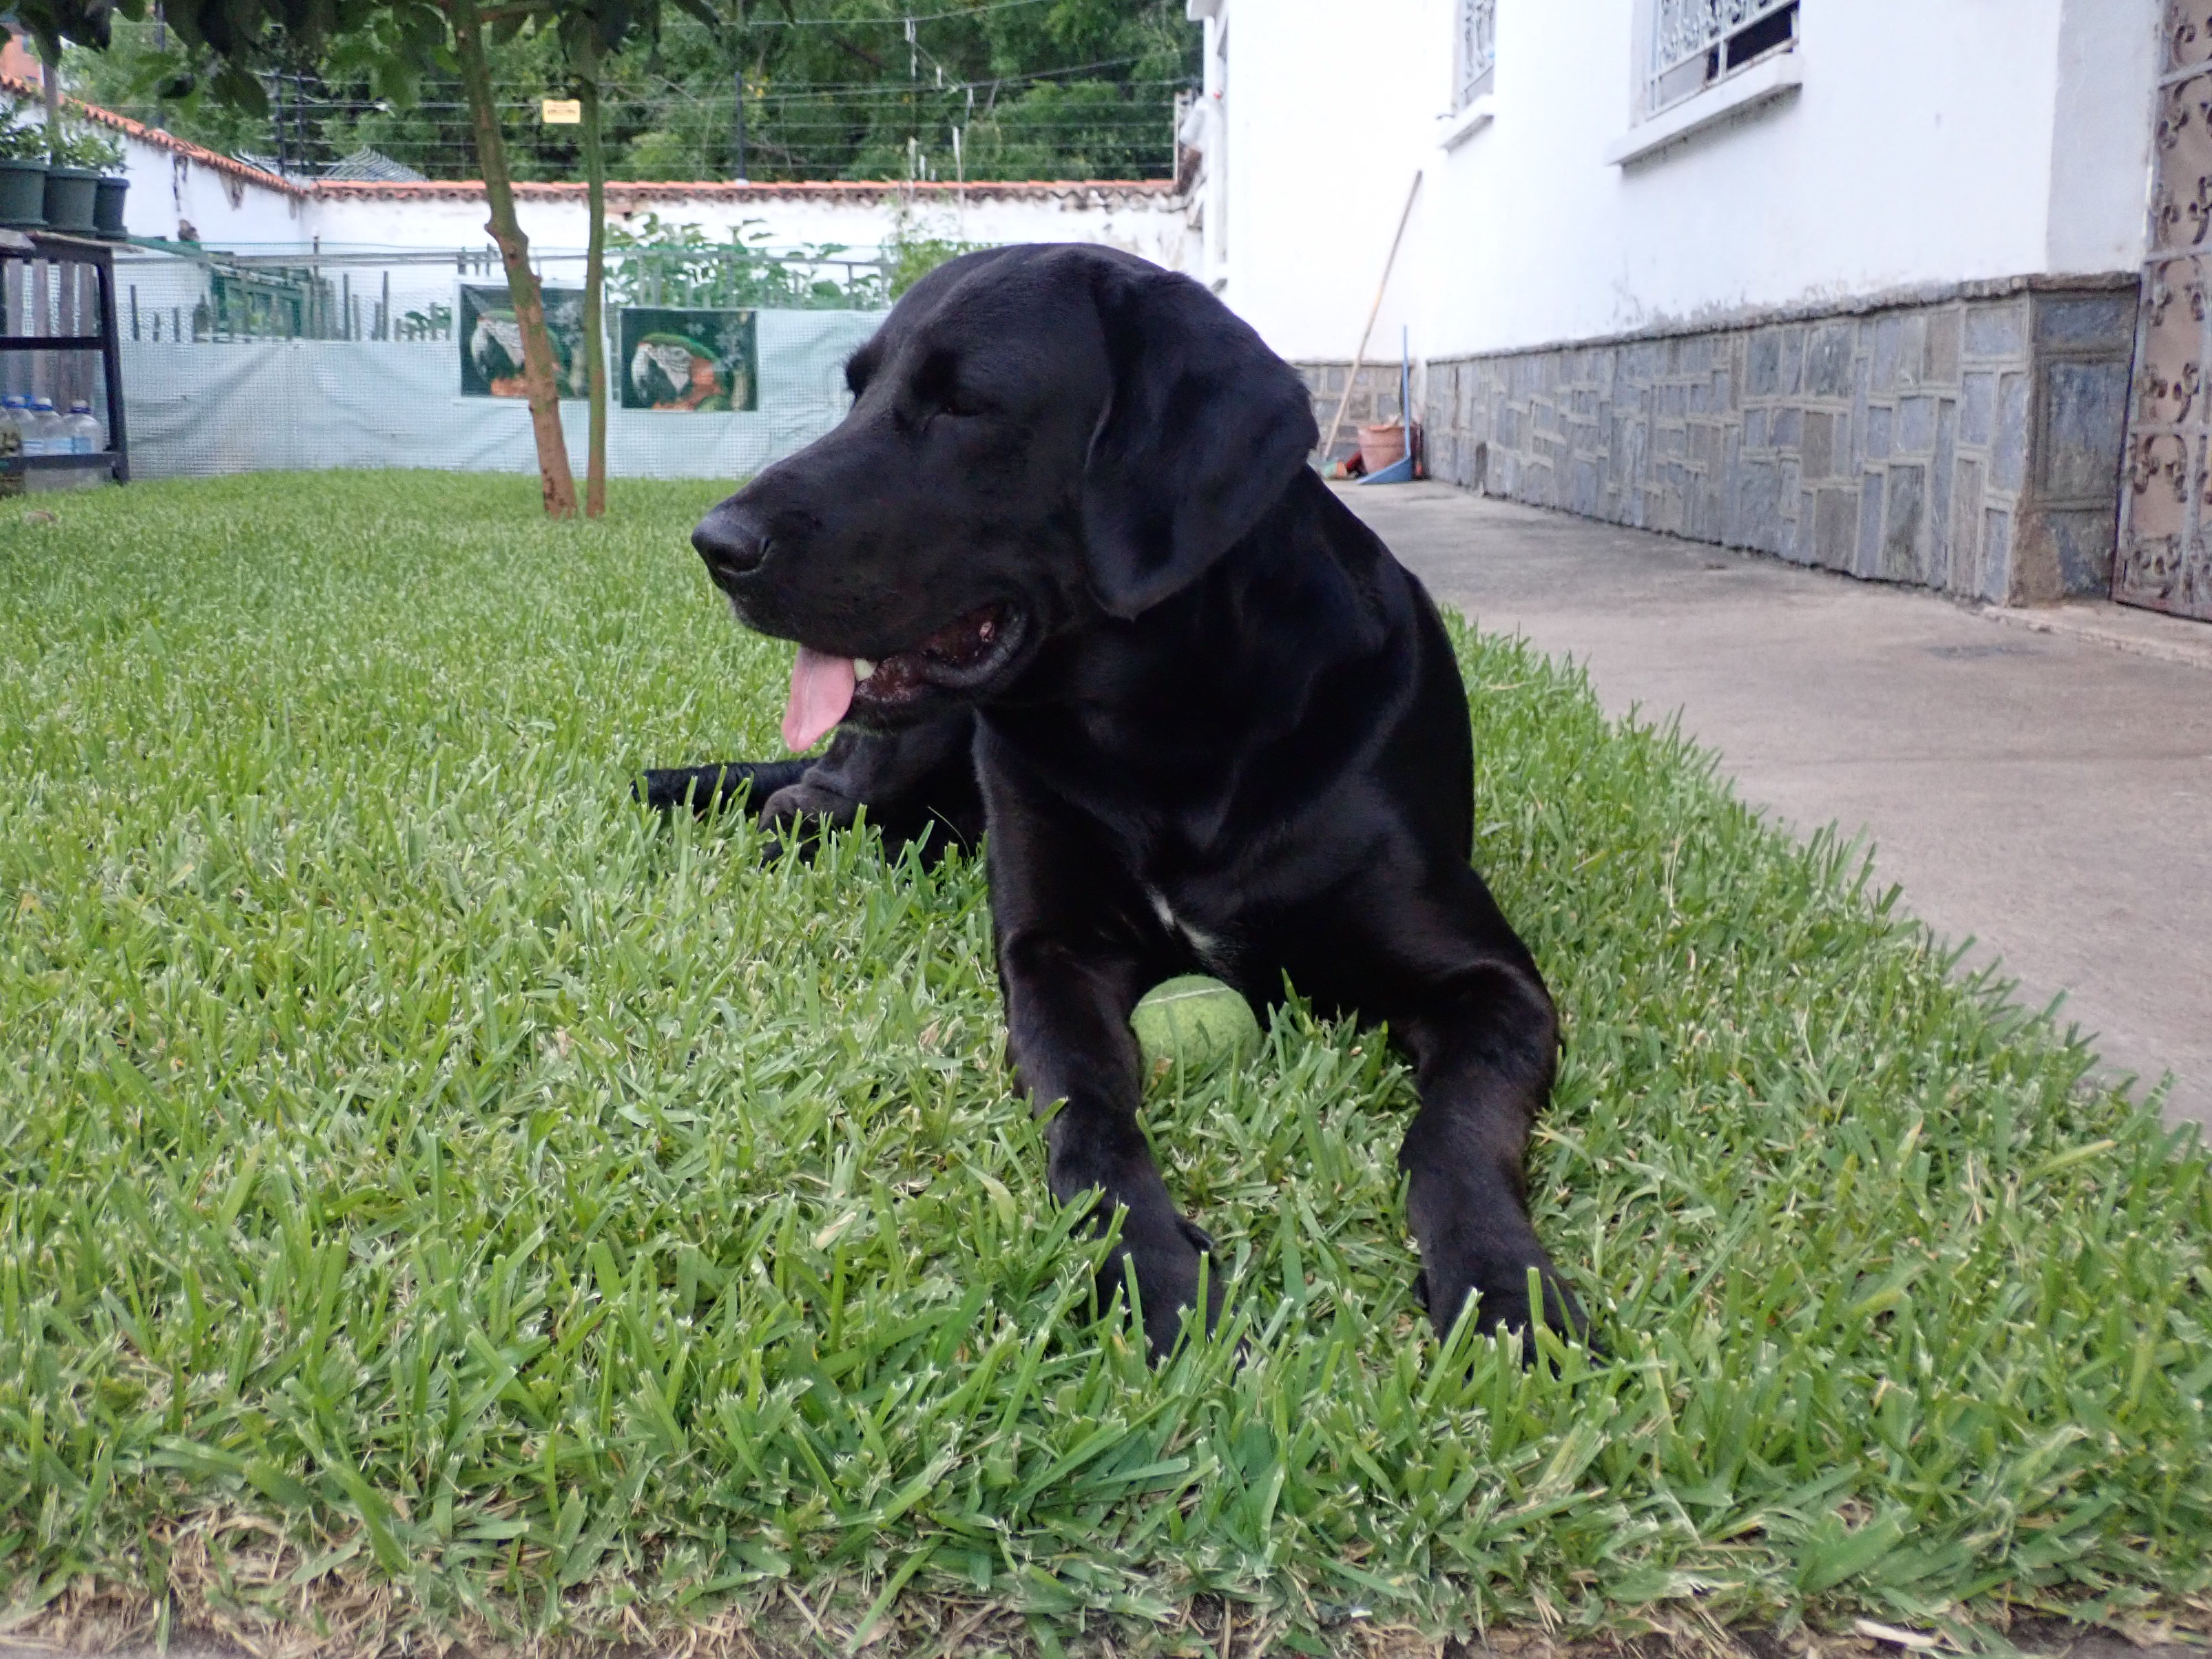
dog, black labrador, labrador, grass, mammal, vertebrate, canidae, dog breed, carnivore, sporting group, labrador retriever, flat coated retriever, retriever, borador, hunting dog, rare breed dog, german spaniel